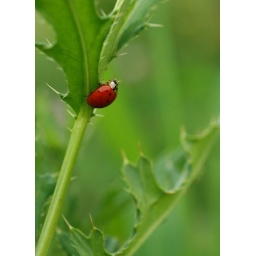
A touch of red found in a field of green.